Joseph Estrada

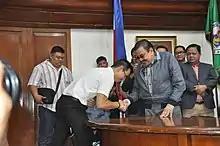
Then-mayor-elect Isko Moreno (second from left) paying a courtesy visit to then outgoing mayor Joseph Estrada (second from right) weeks after defeating the latter in the 2019 local elections

In May 2012, Estrada announced his intention to run for Mayor of Manila in the 2013 elections to continue his political career.